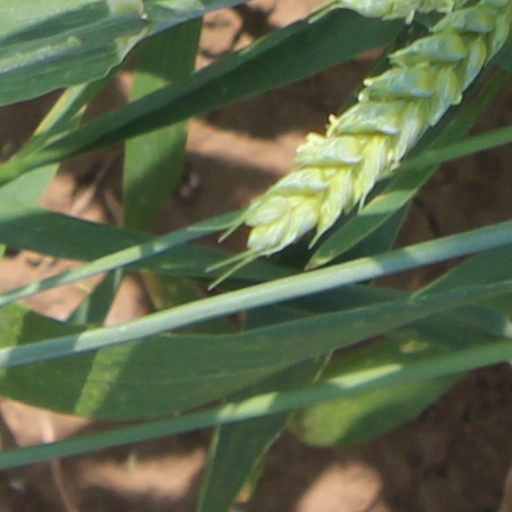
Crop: wheat